Mary Blood Mellen

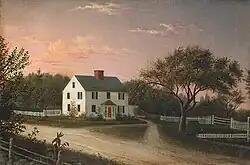
"Blood Family Homestead" (ca. 1859)

Mary Blood Mellen (13 May 1819–11 February 1886) was an American painter who was one of several individuals (including William Bradford, Benjamin Champney (1817–1907), and George Merchant Jr.) who studied under Fitz Henry Lane (also called Fitz Hugh Lane). Mellen is one of a number of women painters associated with the Hudson River School of artists in nineteenth-century New England. Her paintings often included landscapes and maritime images. Though she spent time in New York and Connecticut, Mellen lived primarily in Massachusetts, and many of her paintings find their source in the Massachusetts and Maine landscapes and seascapes. In 1840, she married the Rev. Charles W. Mellen, a Universalist minister at a number Massachusetts churches prior to his death in 1866.